Monetary policy

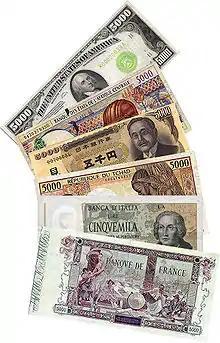
Banknotes with a face value of 5000 in different currencies (United States dollar, Central African CFA franc, Japanese yen, Italian lira, and French franc)

Monetary policy has evolved over the centuries, along with the development of a money economy. Historians, economists, anthropologists and numismatics do not agree on the origins of money. In the West the common point of view is that coins were first used in ancient Lydia in the 8th century BCE, whereas some date the origins to ancient China. The earliest predecessors to monetary policy seem to be those of debasement, where the government would melt coins down and mix them with cheaper metals. The practice was widespread in the late Roman Empire, but reached its perfection in western Europe in the late Middle Ages.